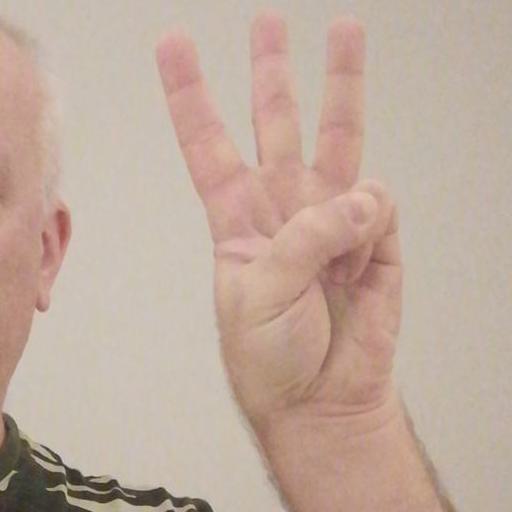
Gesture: three